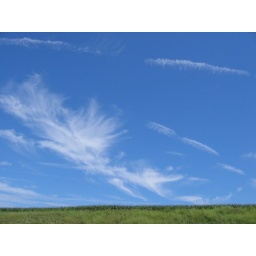
clouds above hill